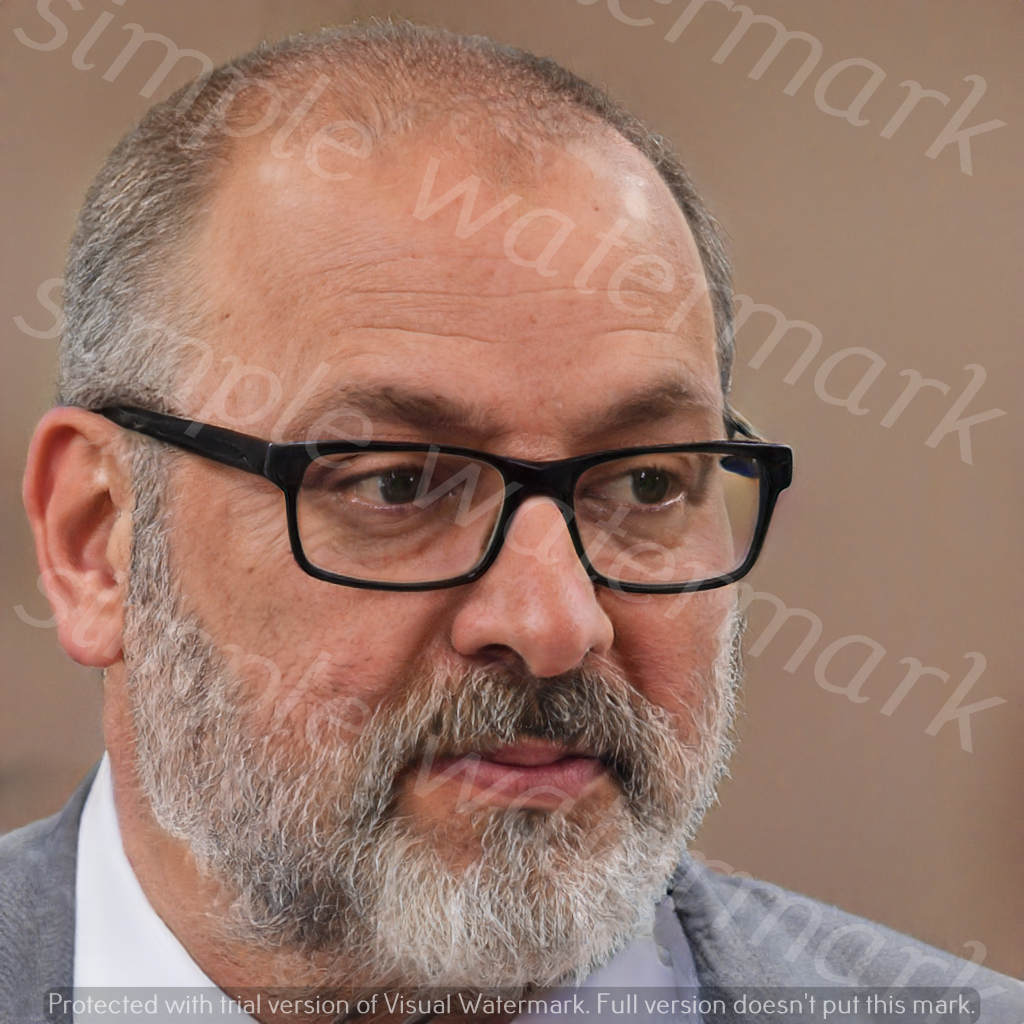
Label: Watermark